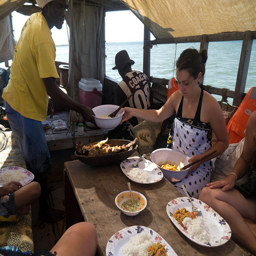
A group of people with a window view of the ocean are sitting at a table eating.
a group of people sitting on a boat in the water
a bunch of people sitting around a wooden table eating
A GROUP OF PEOPLE UNDER A TENT EATING AND SERVING FOOD
A woman holding a bowl of food while looking down.